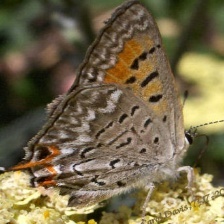
Species: COPPER TAIL